H. P. Berlage

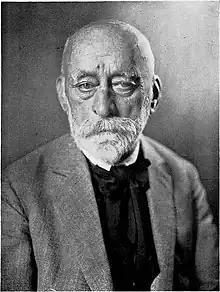

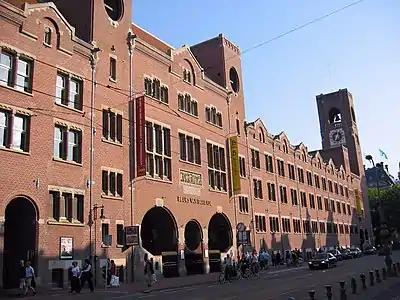
Beurs van Berlage in Amsterdam

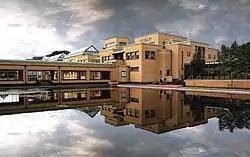
Kunstmuseum Den Haag in The Hague

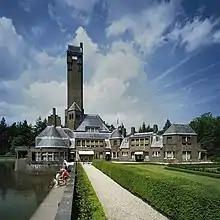
St. Hubertus Hunting Lodge, Hoge Veluwe National Park

Hendrik Petrus Berlage (21 February 185612 August 1934) was a Dutch architect and designer. He is considered one of the fathers of the architecture of the Amsterdam School.